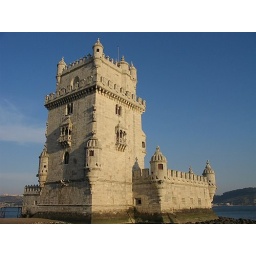
16th Century tower in Belem (Luis' neighborbood in Lisbon) where the Portuguese Explorers set sail on their voyages.